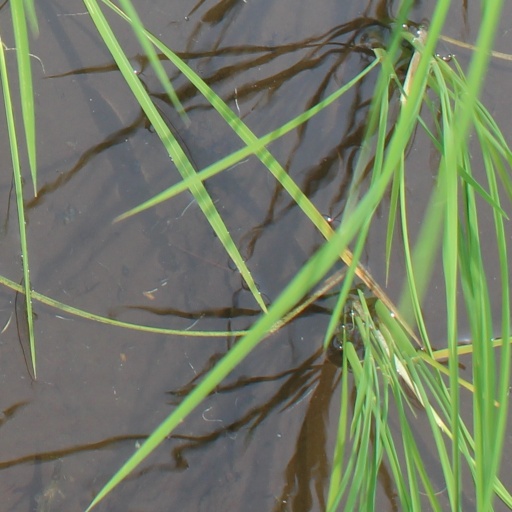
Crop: rice